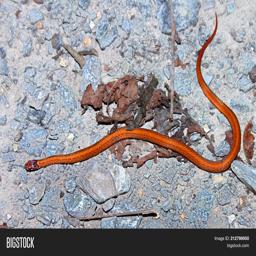
Animal: snakes